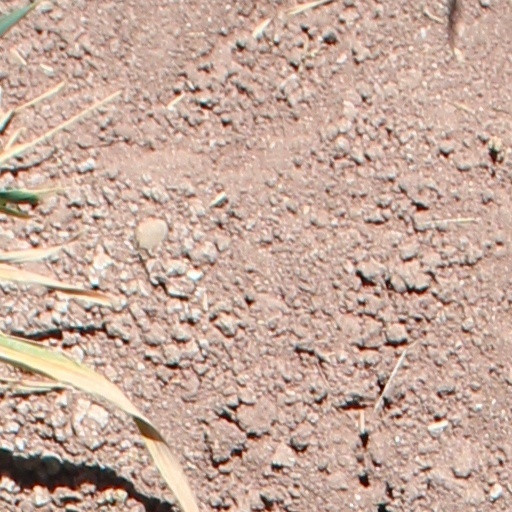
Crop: wheat